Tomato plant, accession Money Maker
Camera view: bottom (45 deg); turntable rotation: 120 degrees
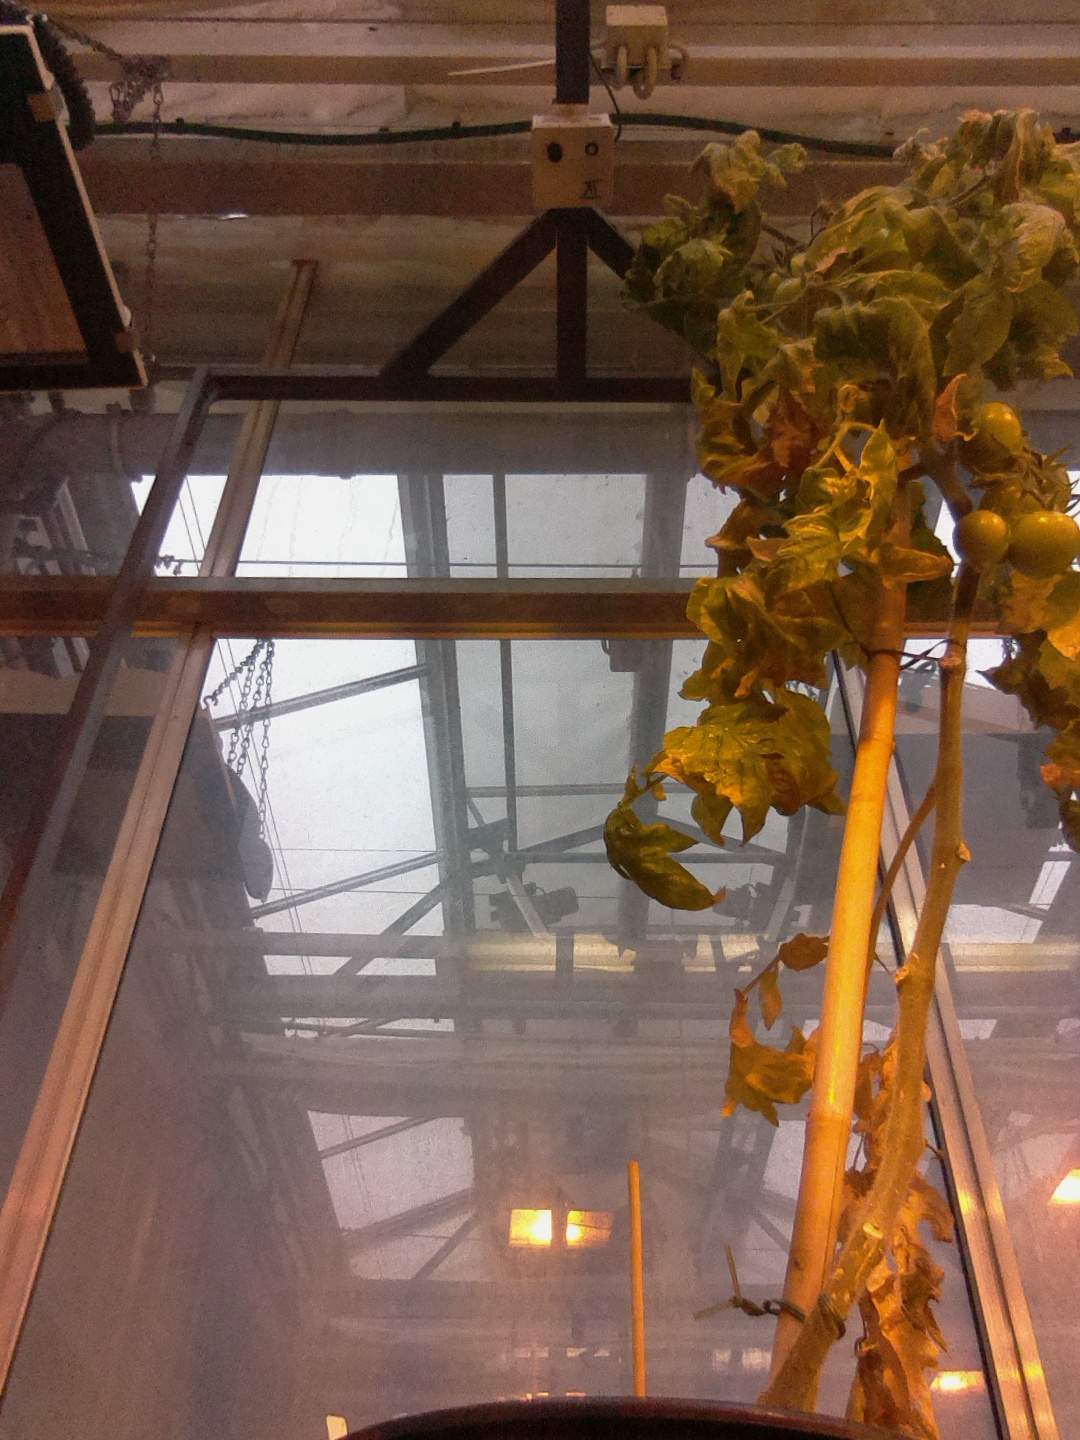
BBCH growth stage 79: 90% -100% of final fruit size